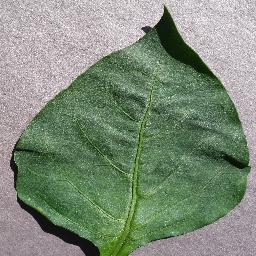
Label: Pepper,_bell___healthy